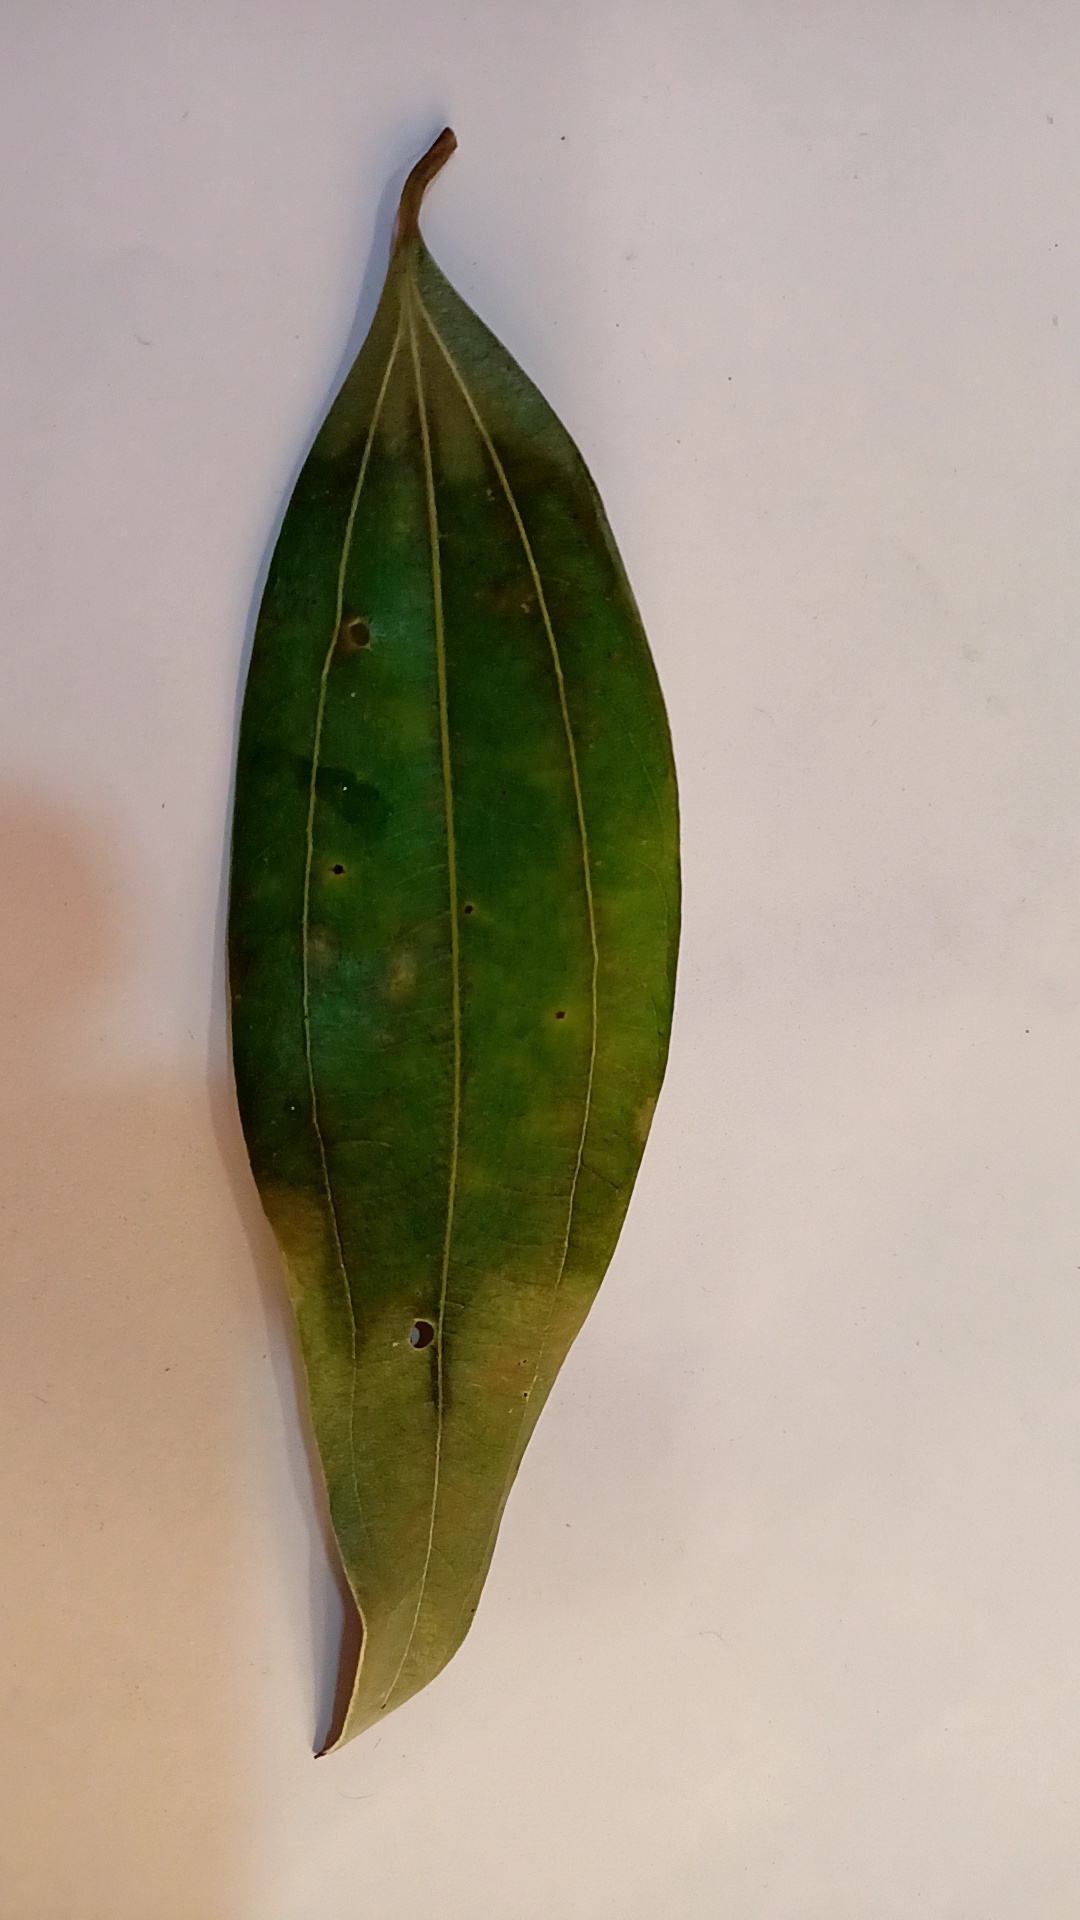
Label: Disease